William A. Rowan

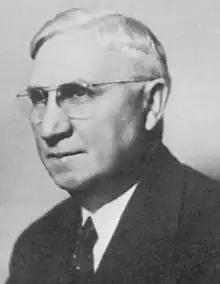

William A. Rowan (November 24, 1882 – May 31, 1961) of Chicago was an American politician who served as a U.S. Representative from Illinois from 1943 to 1947. He previously served as a member of the Chicago City Council from 1927 to 1942. He was a resident of Chicago's East Side community.